Turtle (submersible)

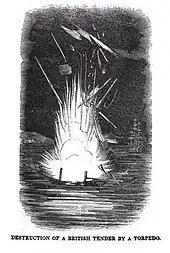
Bushnell mines destroying a small British boat

On October 5, Sergeant Lee again went out in an attempt to attach the charge to a frigate anchored off Manhattan. He reported the ship's watch spotted him, so he abandoned the attempt.